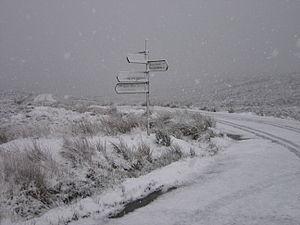
Sally Gap est un des deux cols traversant les montagnes de Wicklow d'est en ouest, qui culmine à 498 mètres d'altitude, ce qui en fait le plus haut col routier du pays, dans le comté de Wicklow en Irlande. Il est emprunté par la route R759 et traversé par l'ancienne route militaire R115.